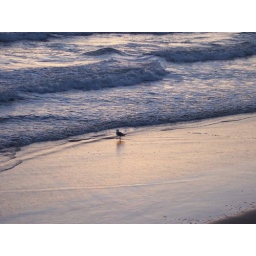
a bird playing in the ocean at sunset